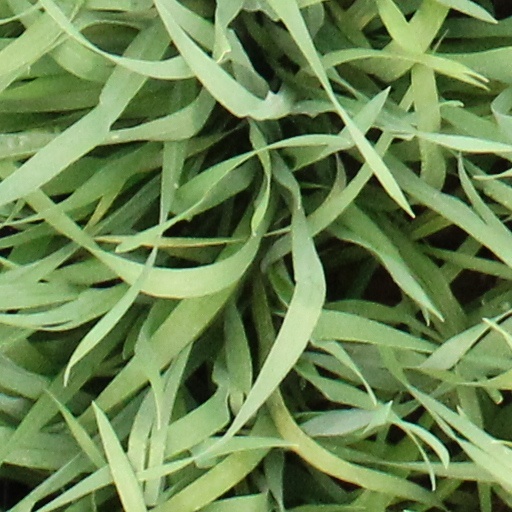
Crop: wheat